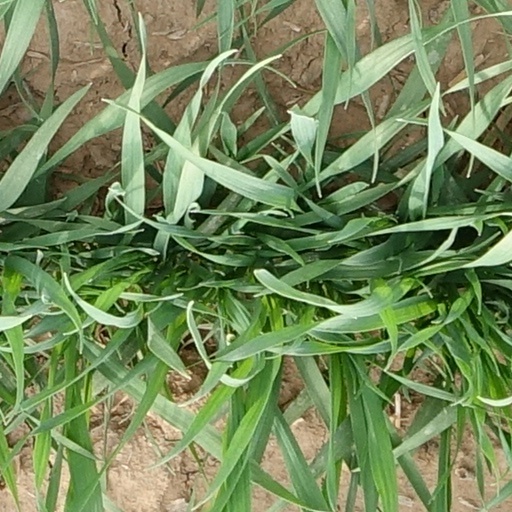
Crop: wheat